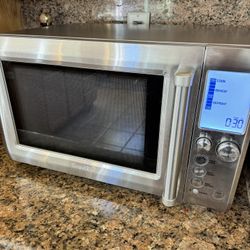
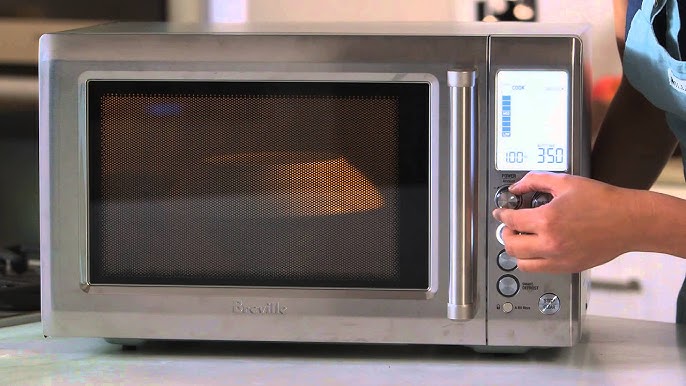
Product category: misc
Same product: yes